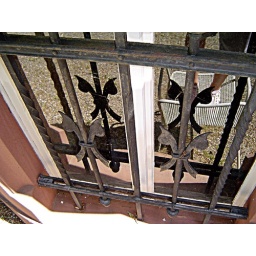
shoe and chair reflection in mirror